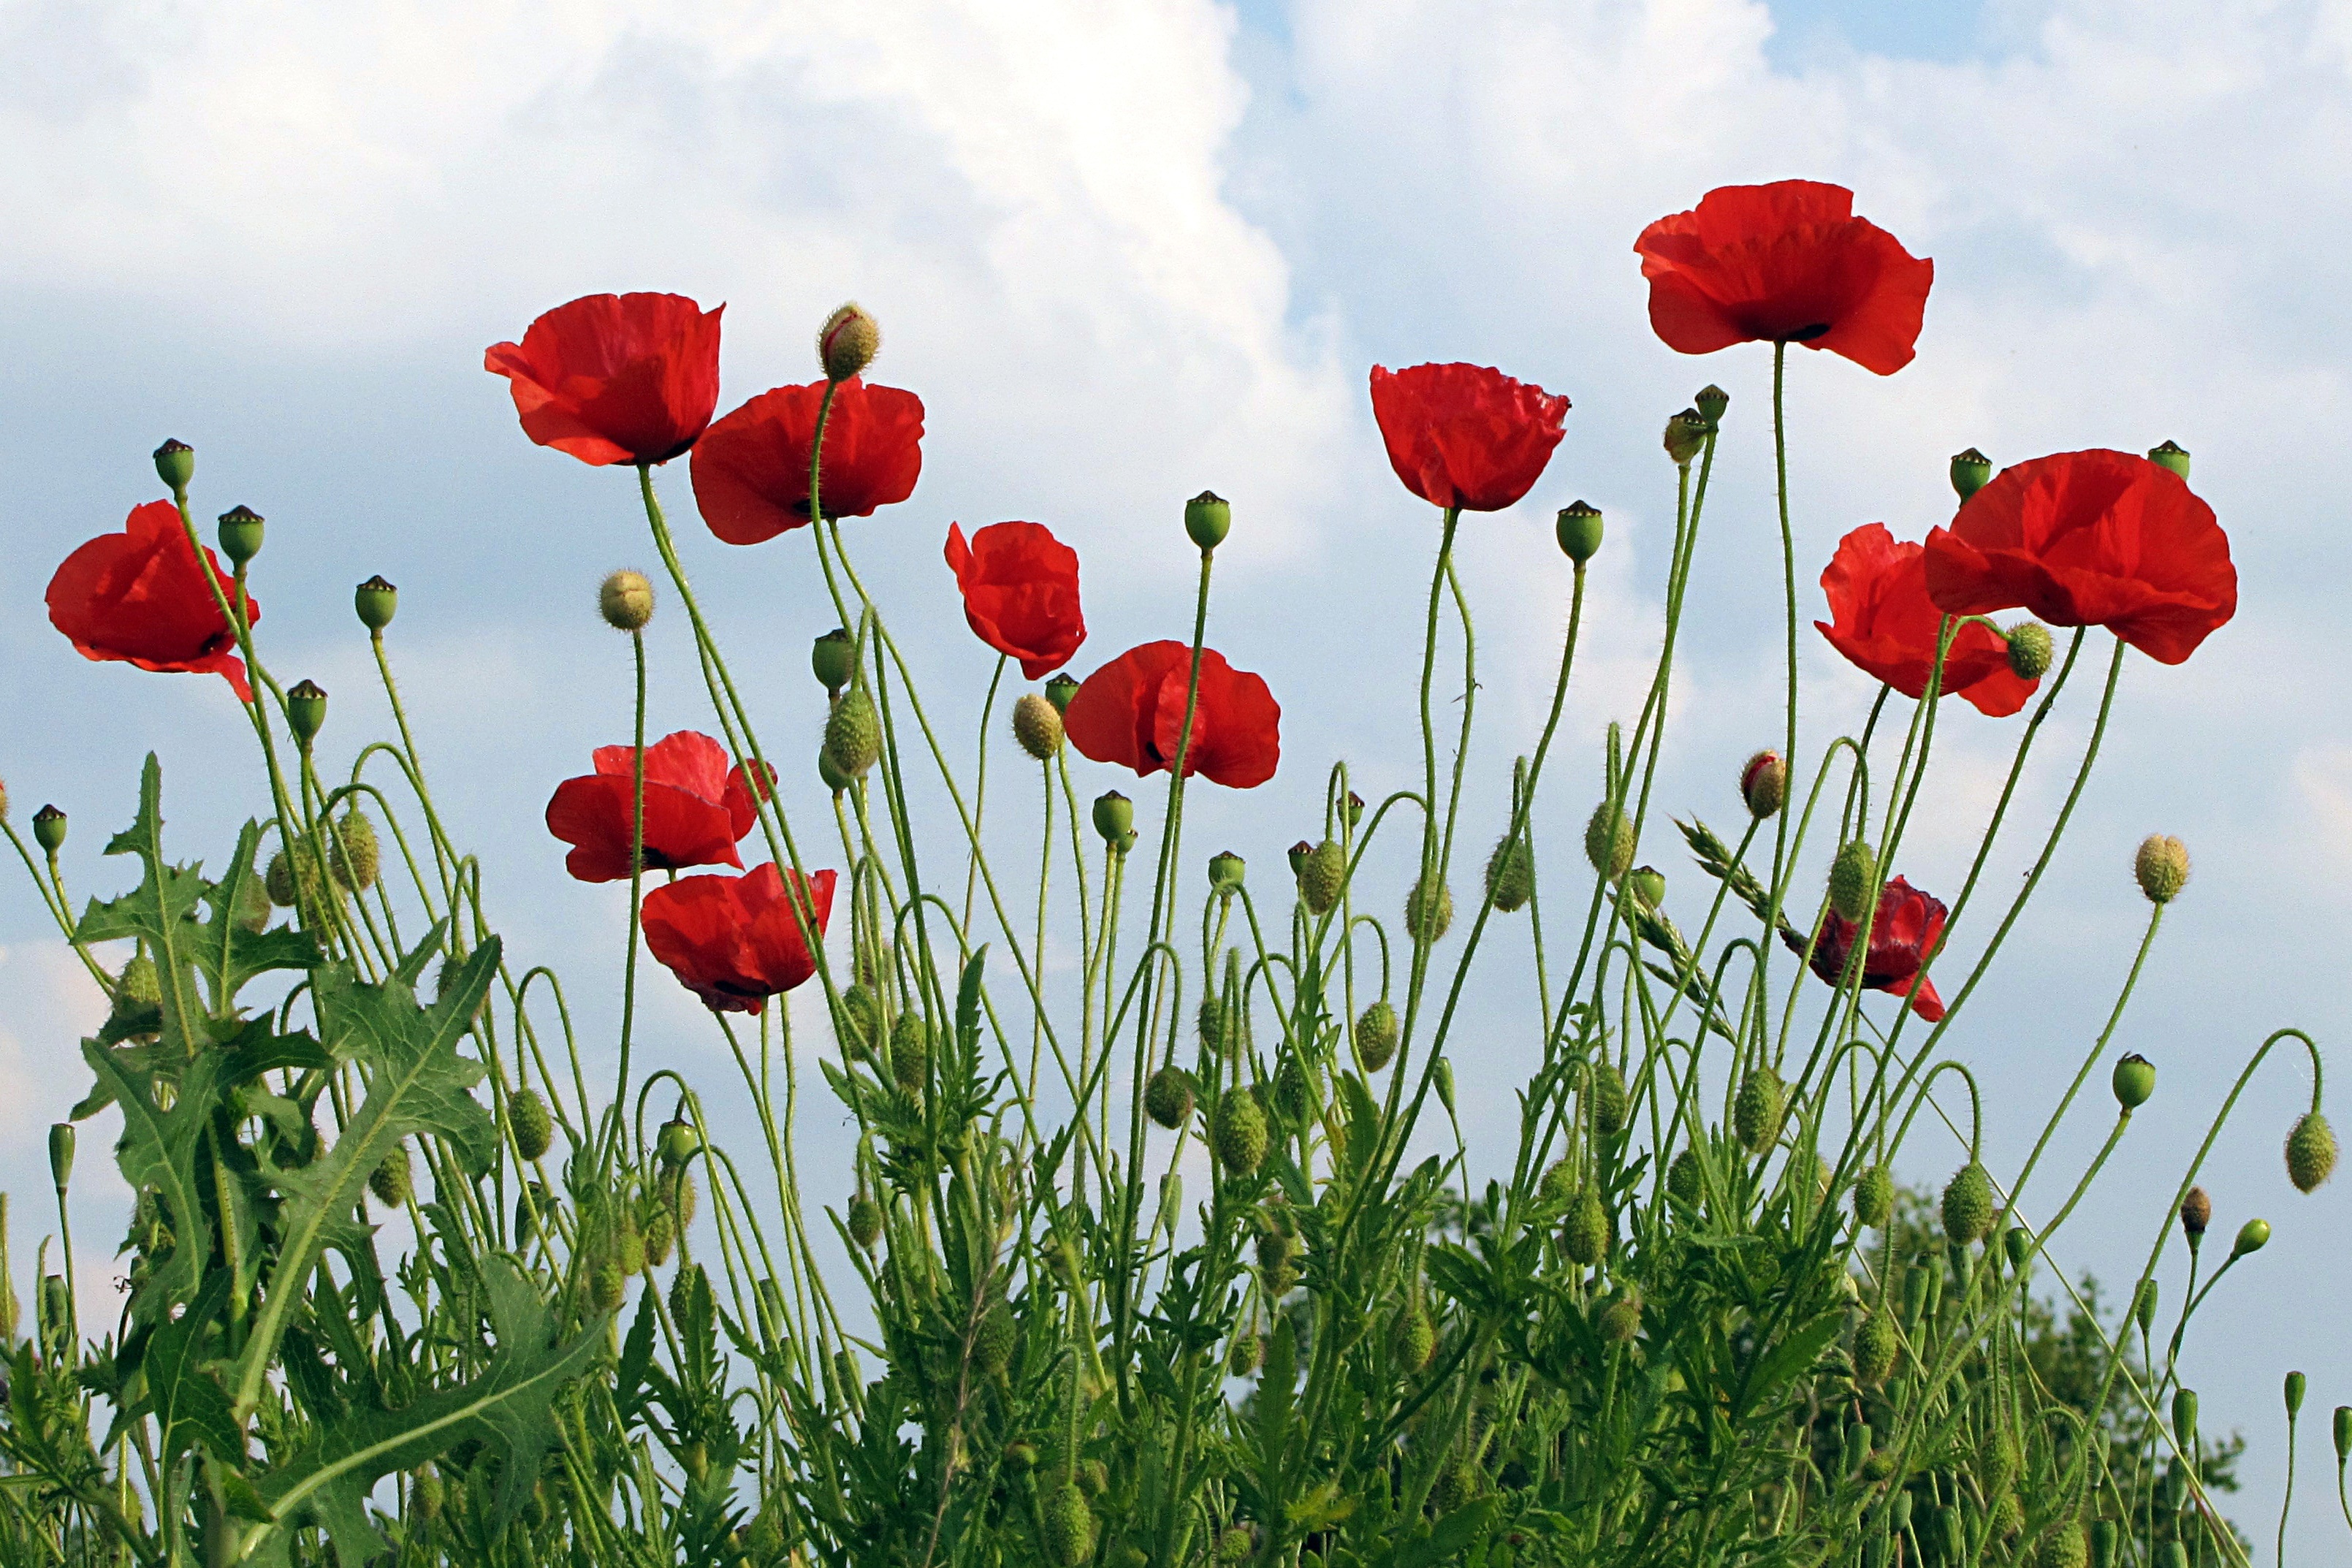
plant, field, meadow, flower, petal, summer, red, flora, wildflower, klatschmohn, grassland, poppy, poppies, coquelicot, flowering plant, papaver rhoeas, plant stem, land plant, poppy family